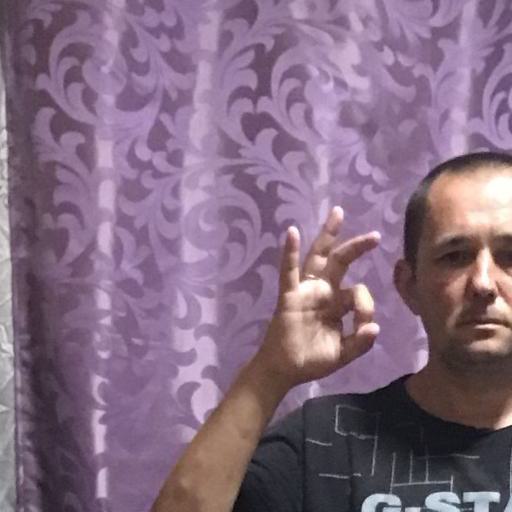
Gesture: ok